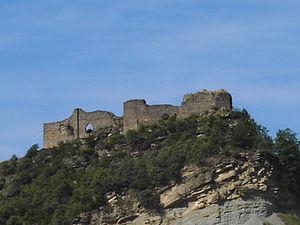
Boltaña est une municipalité, capitale de la comarque de Sobrarbe, dans la province de Huesca, dans la communauté autonome d'Aragon en Espagne.
Le château de Boltaña est un château espagnol construit au dessus de la ville de Boltaña, dans la communauté autonome d'Aragon.